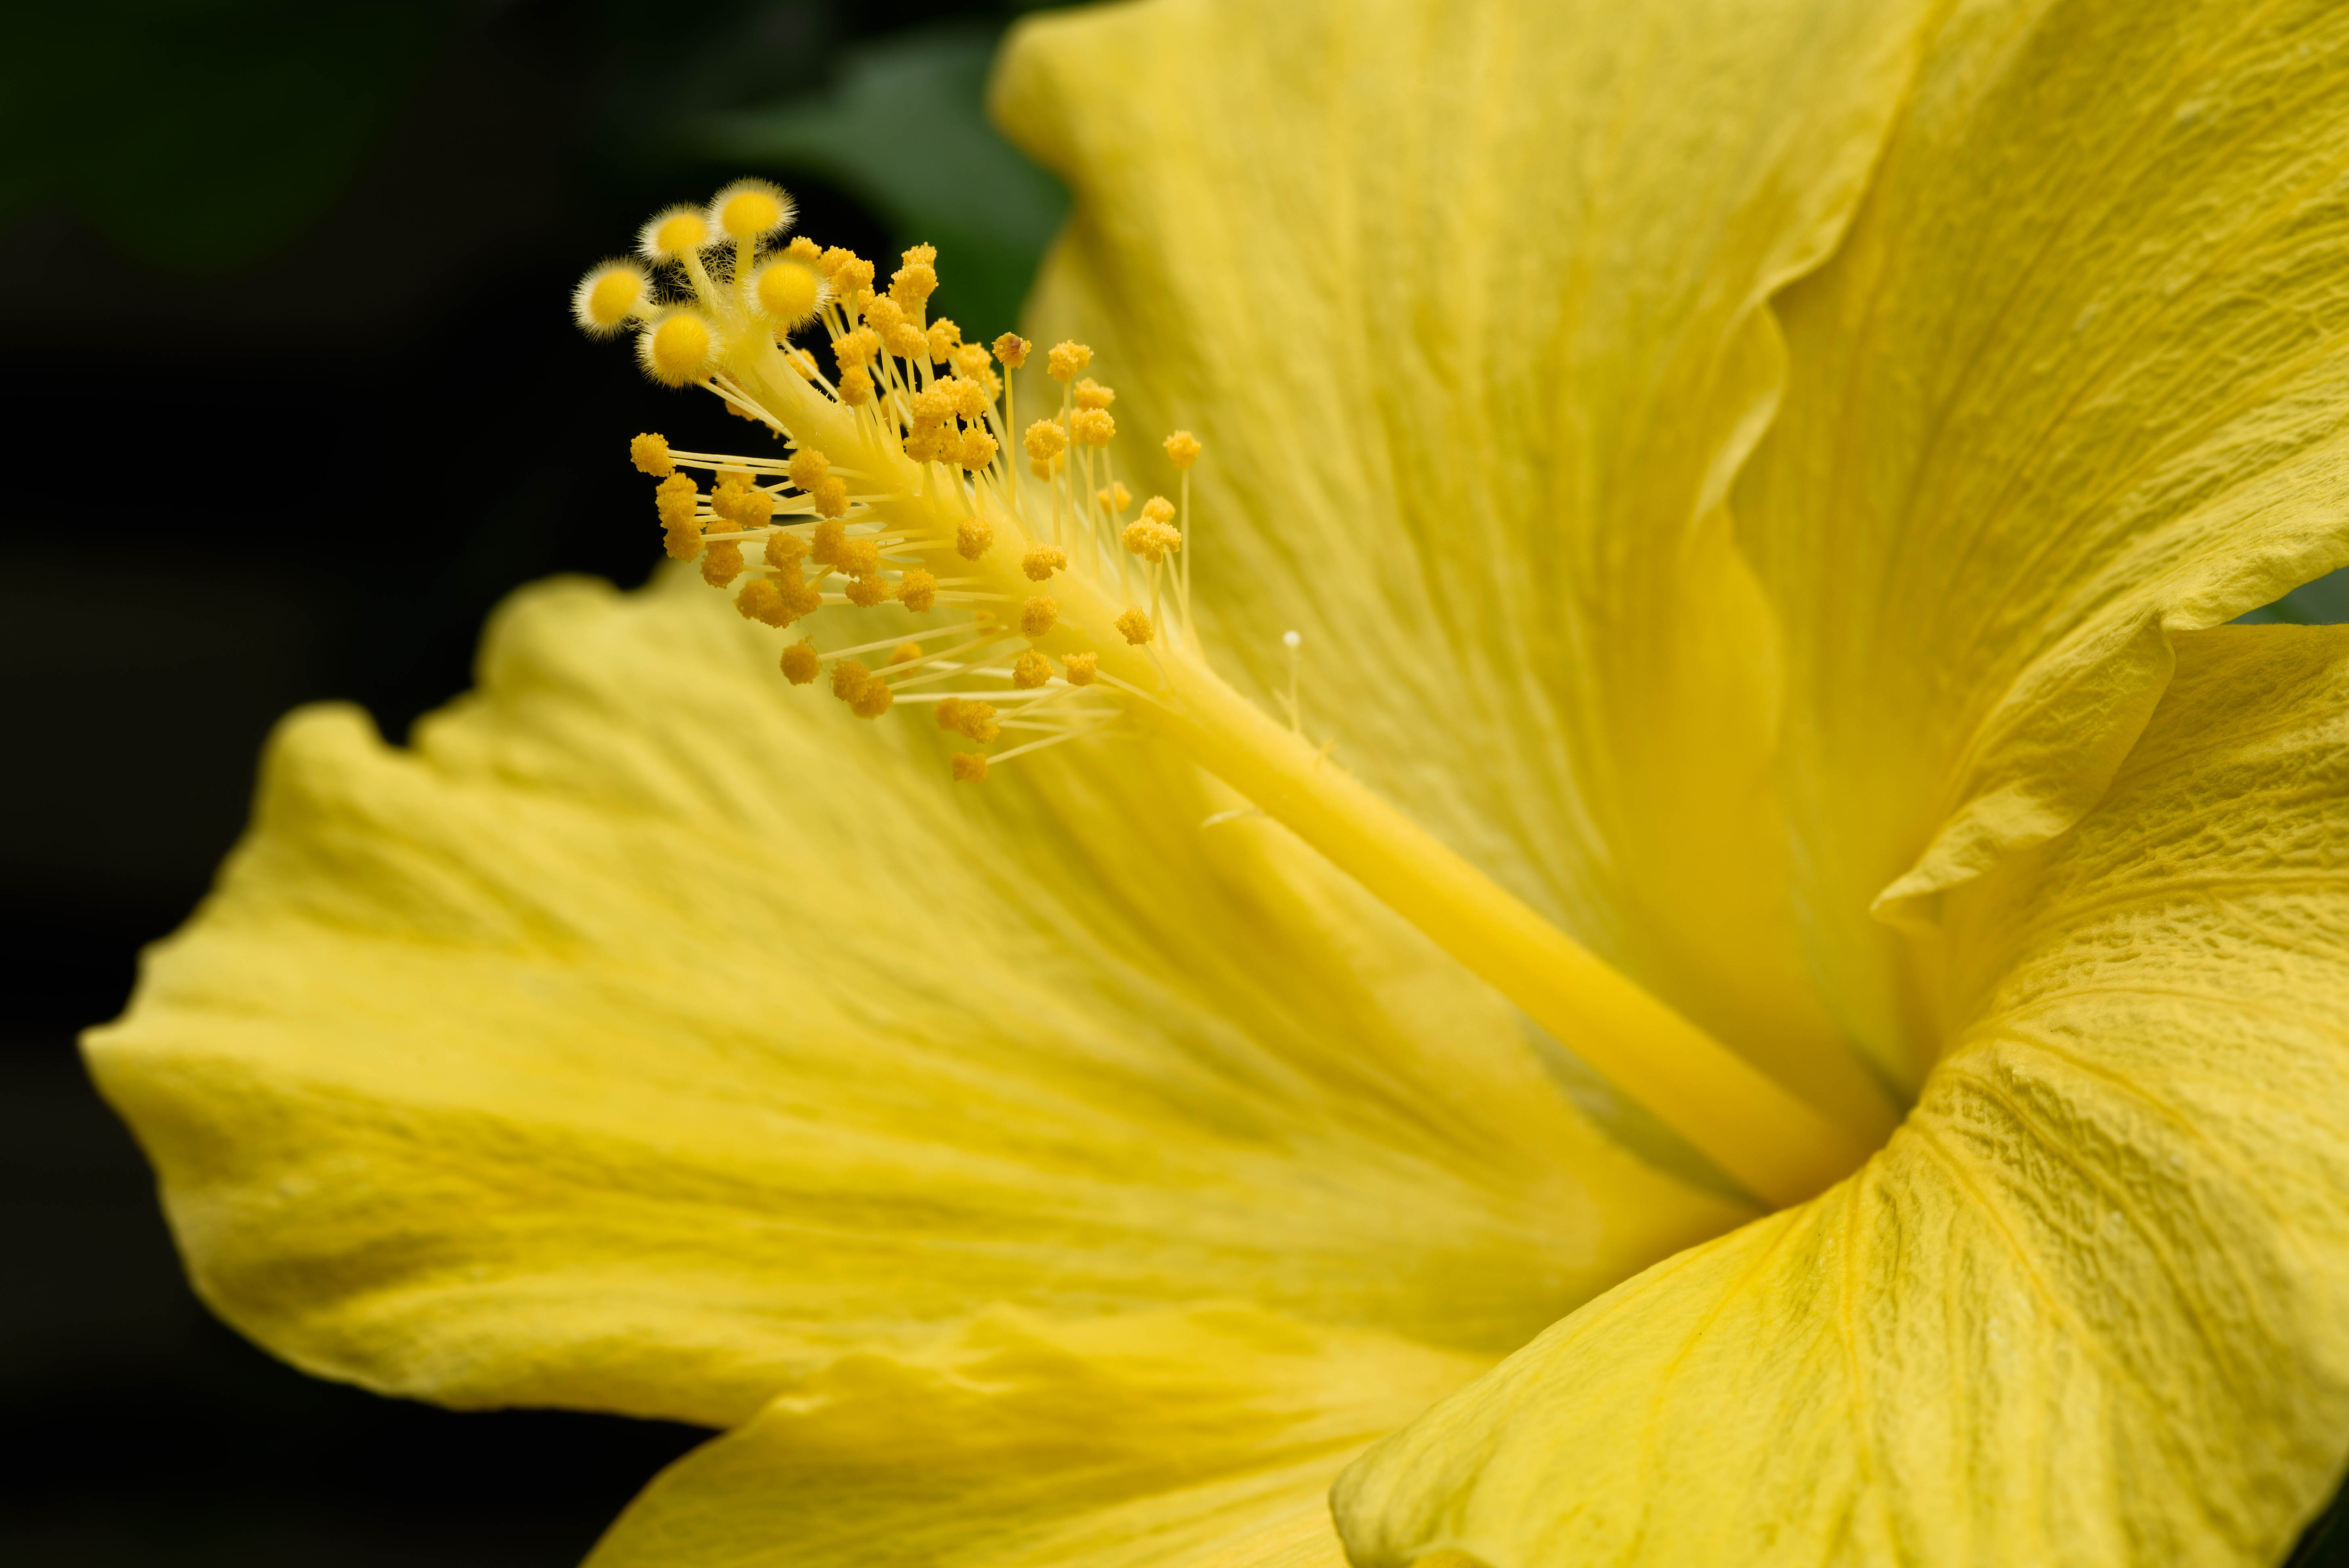
blossom, plant, photography, leaf, flower, petal, produce, tropical, nikon, yellow, flora, close up, publicdomain, d750, hibiscus, macro photography, flowering plant, plant stem, land plant, large flowered evening primrose